Zdeno Chára

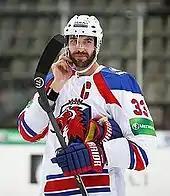
Chára in December 2012 while with Lev Praha of the KHL during the 2012–13 NHL lockout

In 2008–09, Chára was named to his fourth All-Star Game. As back-to-back champion of the hardest shot competition, Chára initiated a charity drive among the participants ($1,000 per player) to go to the charity of choice of the competition's winner. The 2009 installation of the event featured additional intrigue, as three players widely considered to possess the hardest shots in the NHL (Chára, Sheldon Souray and Shea Weber) had all been chosen as All-Stars, and therefore would participate in the event. Having raised $24,000 from the six competitors and their respective teams, the NHL and the National Hockey League Players' Association (NHLPA), Chára set a new Skills Competition record with a 105.4 mph (169.7 km/h) slapshot. He donated the winnings to Right to Play, and due to Chára's leading role in fundraising for charity, the hardest shot competition that year was punningly dubbed a "Chara"ty event. The shot passed Al Iafrate's previous record of 105.2 mph (169.3 km/h) from the 1993 competition. During the season, Chára posted a career best 19 goals and eclipsed his career best points total, reaching the 50-point plateau for the second consecutive year with a goal and an assist in his final game of the season. For his efforts, he won his first Norris Trophy as the NHL's best defenceman, edging Mike Green of the Washington Capitals and Nicklas Lidström of the Detroit Red Wings.